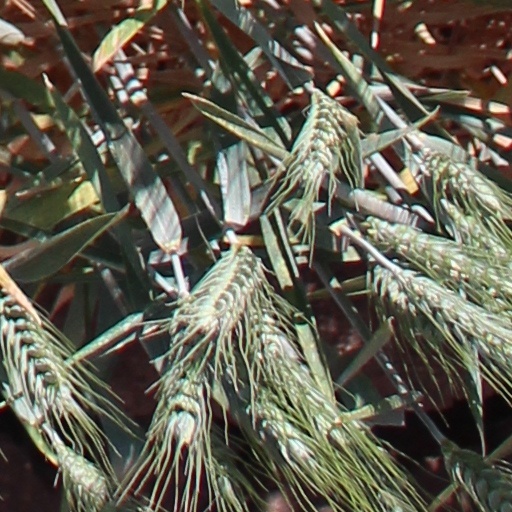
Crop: wheat